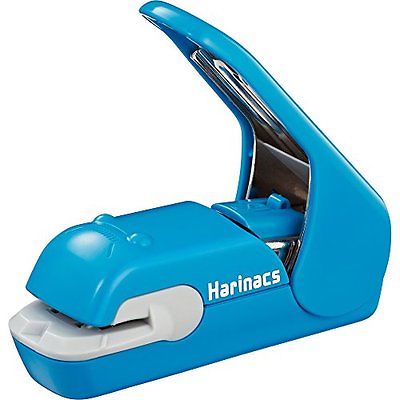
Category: stapler